Sam Rowe

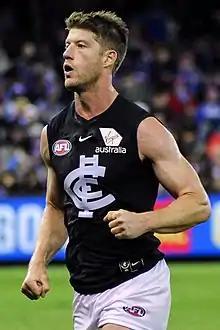
Rowe playing for Carlton in April 2018

Sam Rowe (born 19 November 1987) is a former Australian rules footballer who played for the Carlton Football Club and St Kilda Football Club in the Australian Football League (AFL).